National Gendarmerie

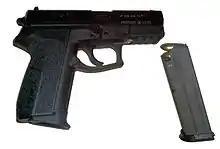
SIG Sauer Pro SP 2022, French service weapon (police, gendarmerie, prison administration and customs) with PROPRIETE DE L'ETAT ("property of the State") engraved on the slide

The first armoured unit of the National Gendarmerie was formed in 1933, in Satory, the special grouping of Mobile Republican guard. This special grouping took part in the Battle of France, among the 3rd Armoured Division as the 45th Tank Bataillon.